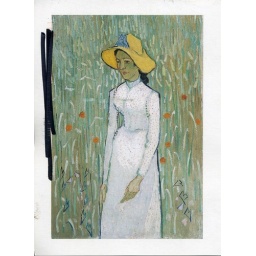
Vincent van Gogh - Girl in white